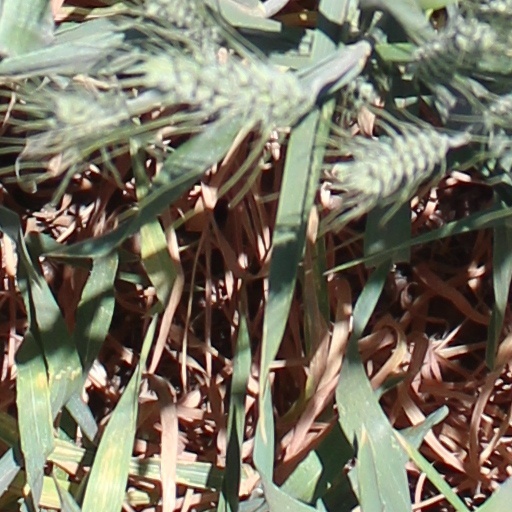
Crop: wheat